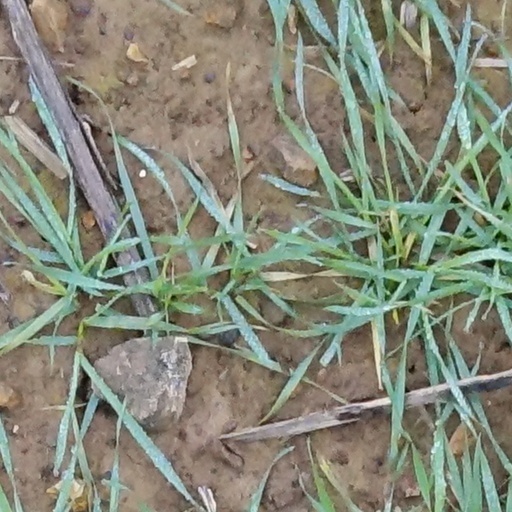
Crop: wheat